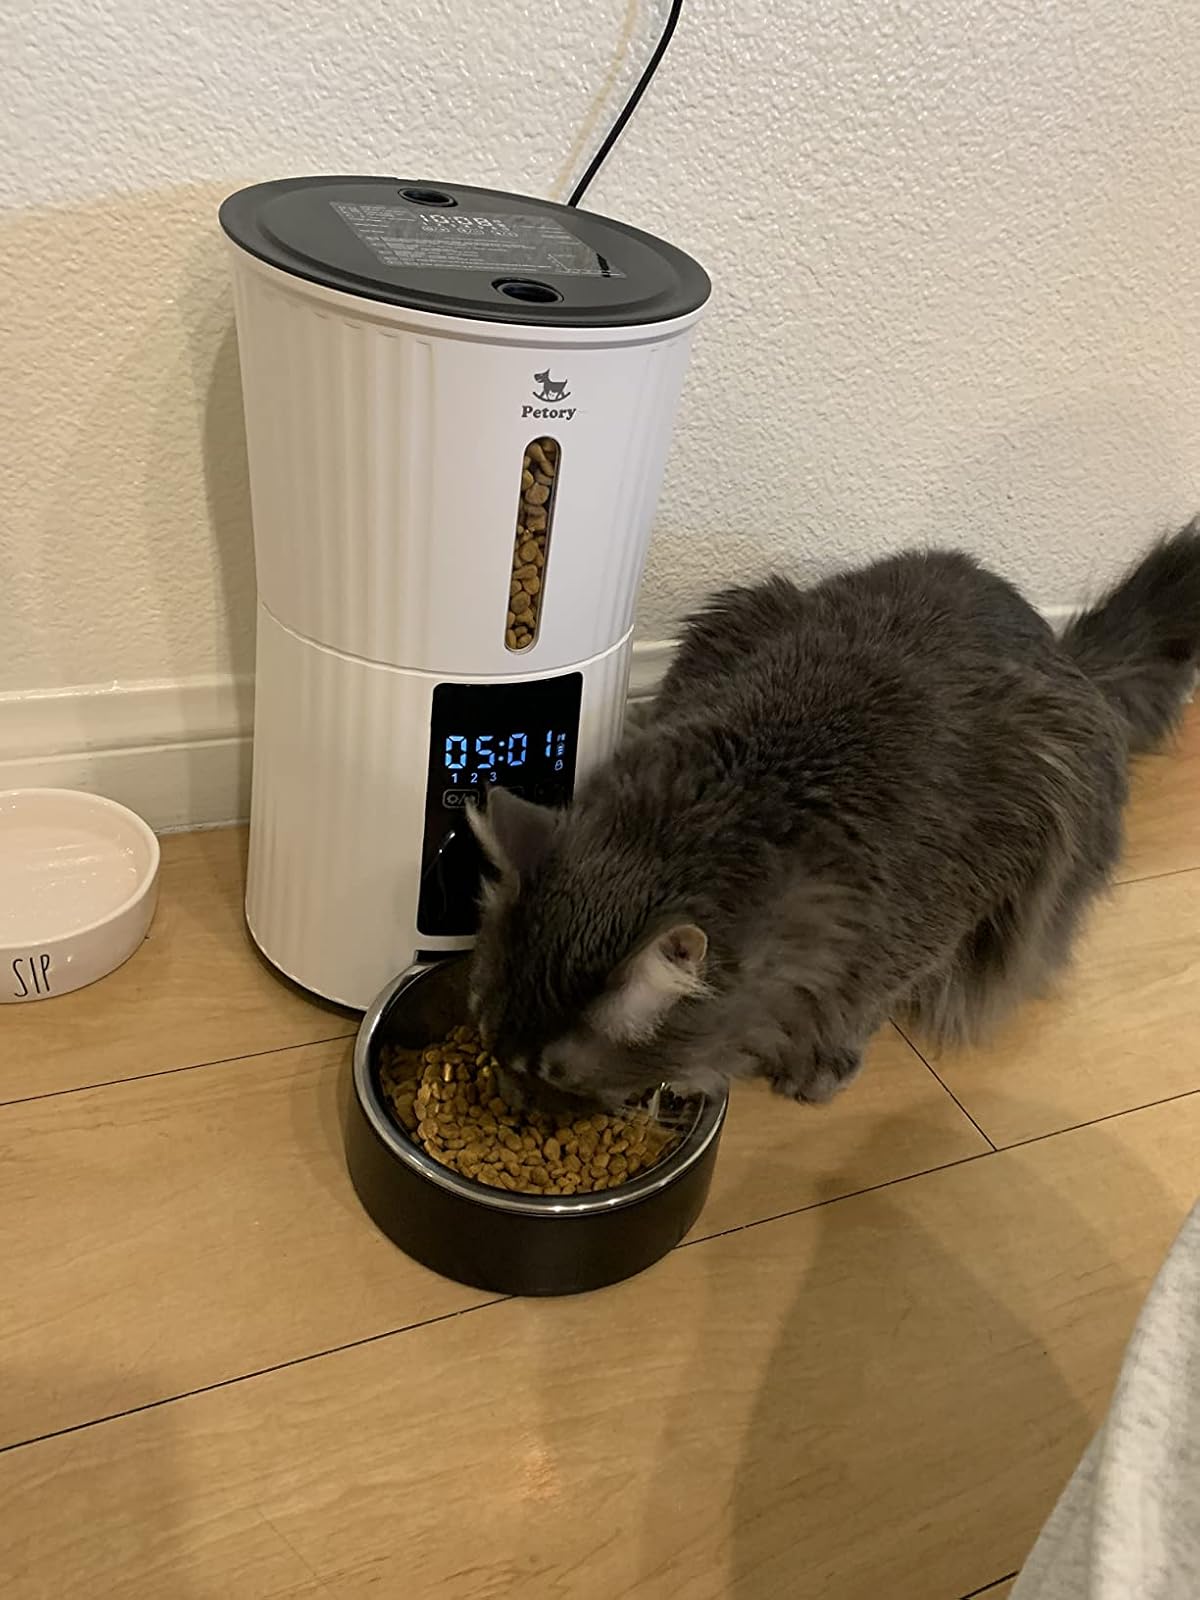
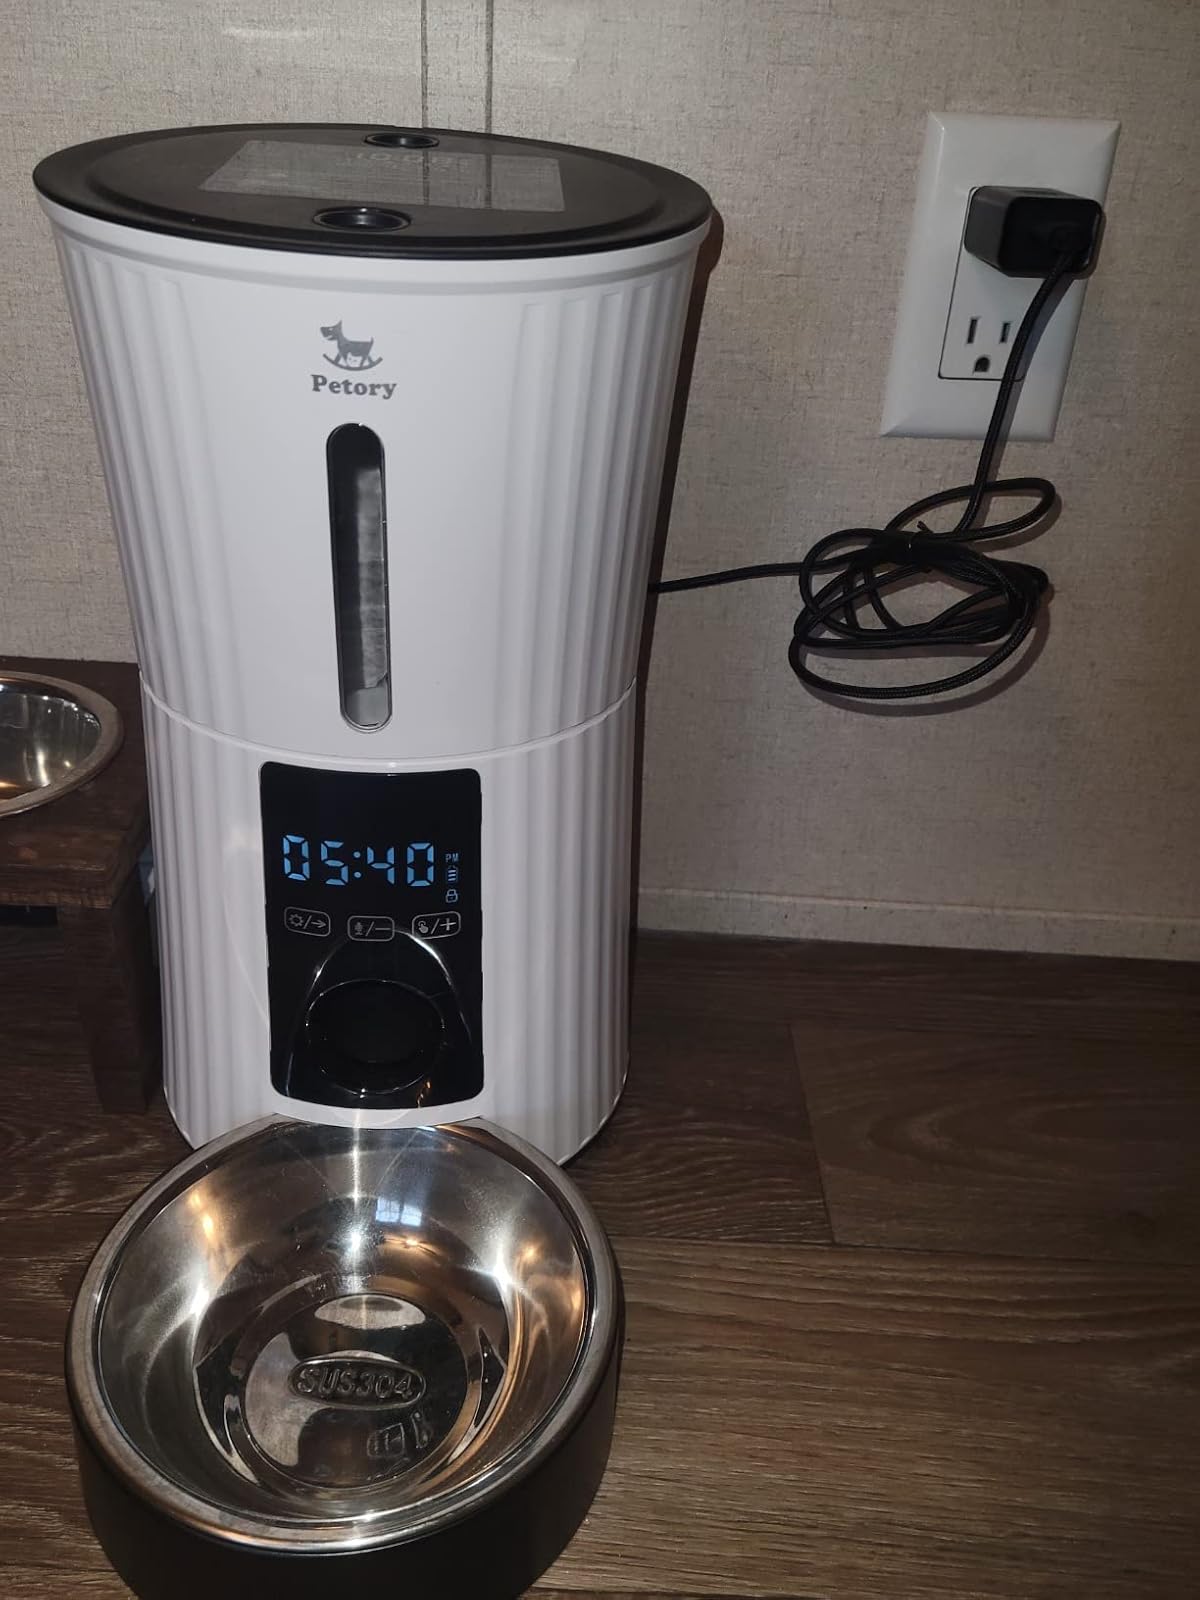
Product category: items_feeder
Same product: yes